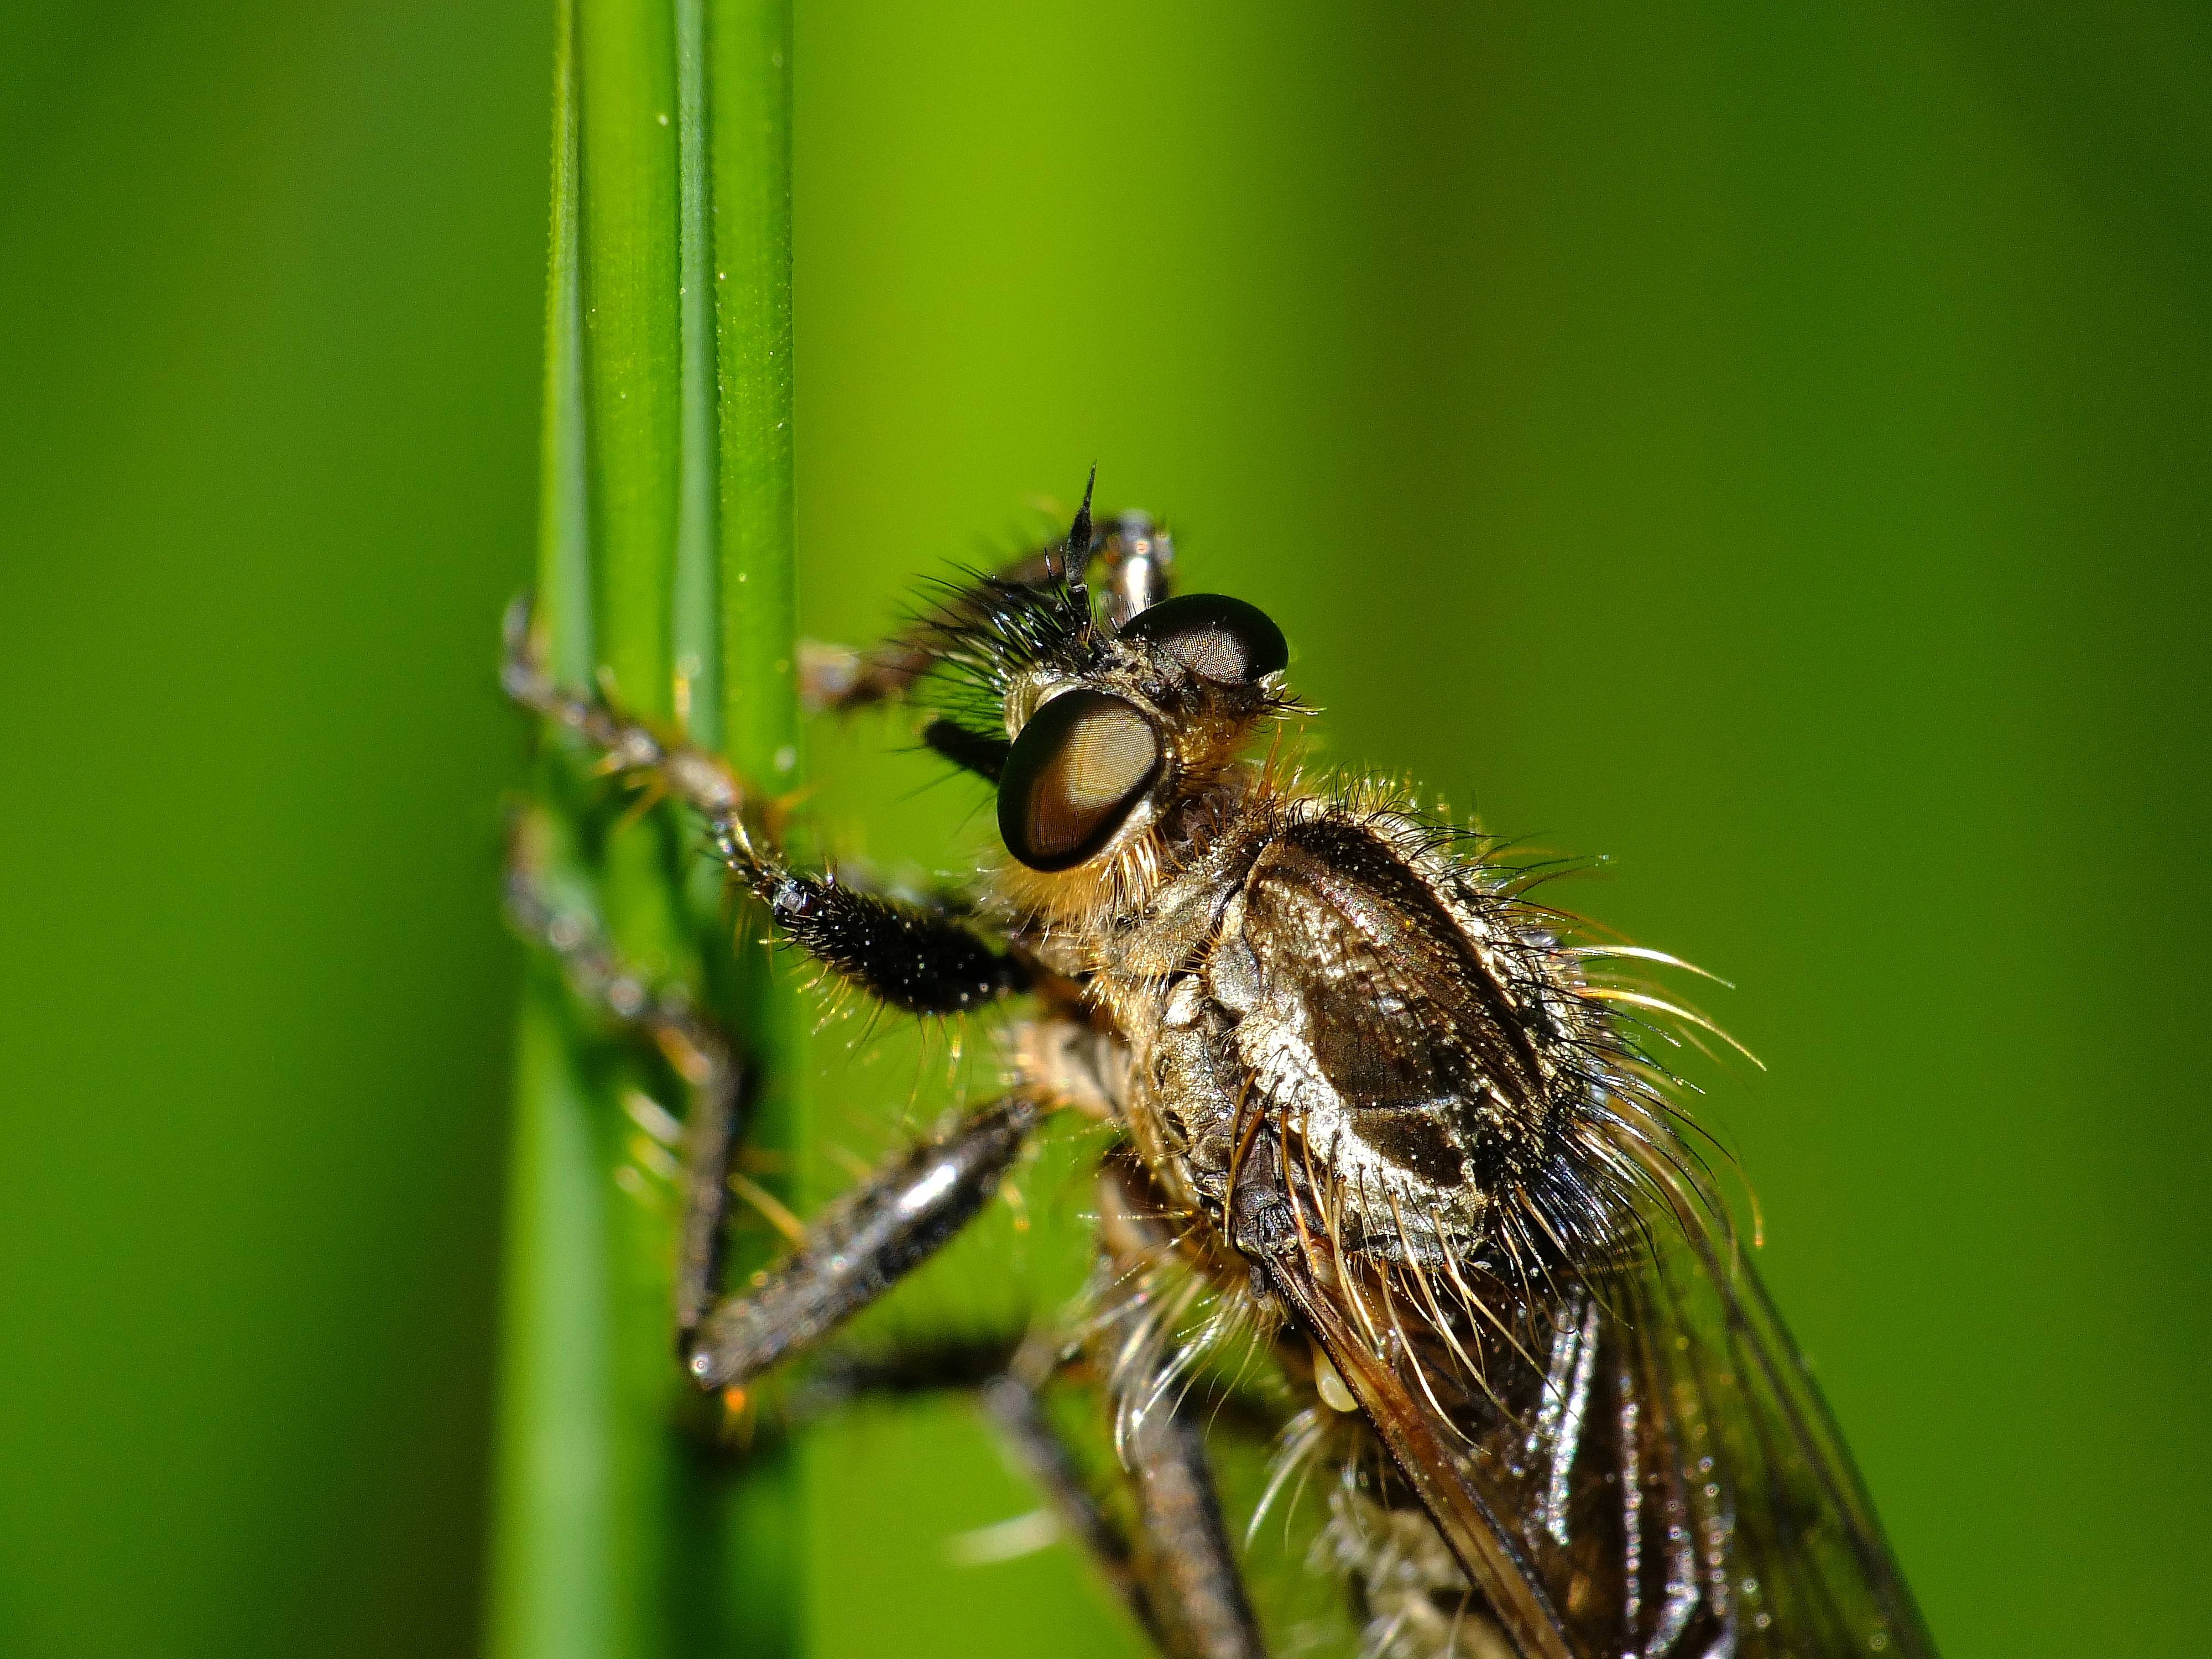
nature, photography, fly, insect, macro, fauna, invertebrate, close up, animals, naturaleza, nectar, ggl1, gaby1, xovesphoto, animales, gphoto, raynox250, fujifilmxs1, macro photography, arthropod, plant stem, dragonflies and damseflies, orb weaver spider